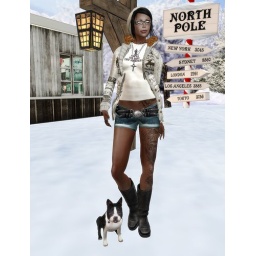
I love my cute dog and my lovely home in background!